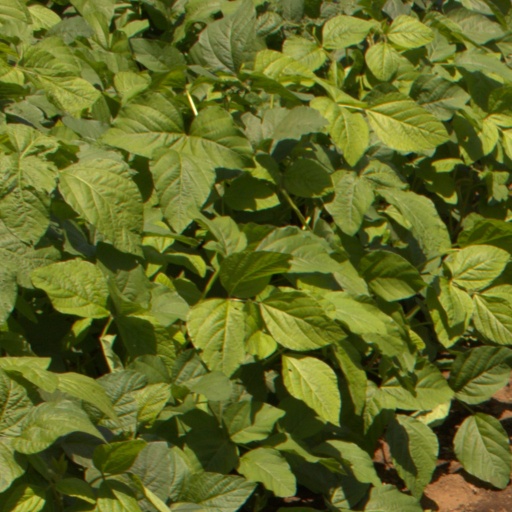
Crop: soybean